Office of Energy Efficiency and Renewable Energy

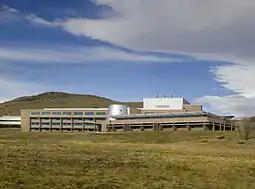
EERE oversees the National Renewable Energy Laboratory in Golden, Colorado.

EERE develops initiatives and programs and provides funding to advance clean energy technologies and integration strategies. EERE oversees the management and operation of the National Renewable Energy Laboratory and provides funding to 12 of the U.S. Department of Energy’s national laboratories: